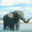
Label: elephant